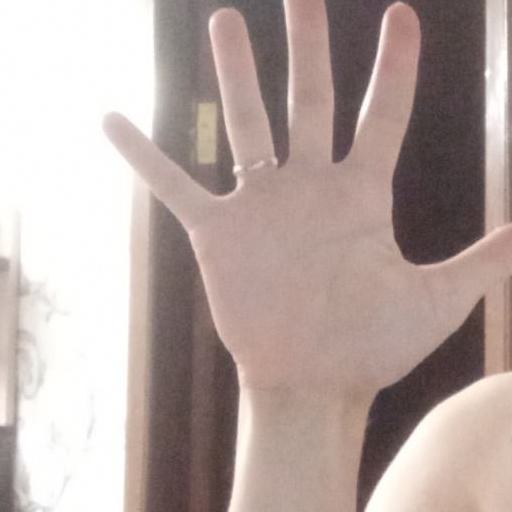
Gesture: palm